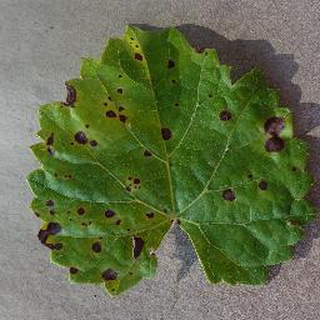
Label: grape_black_rot